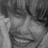
Emotion: happy